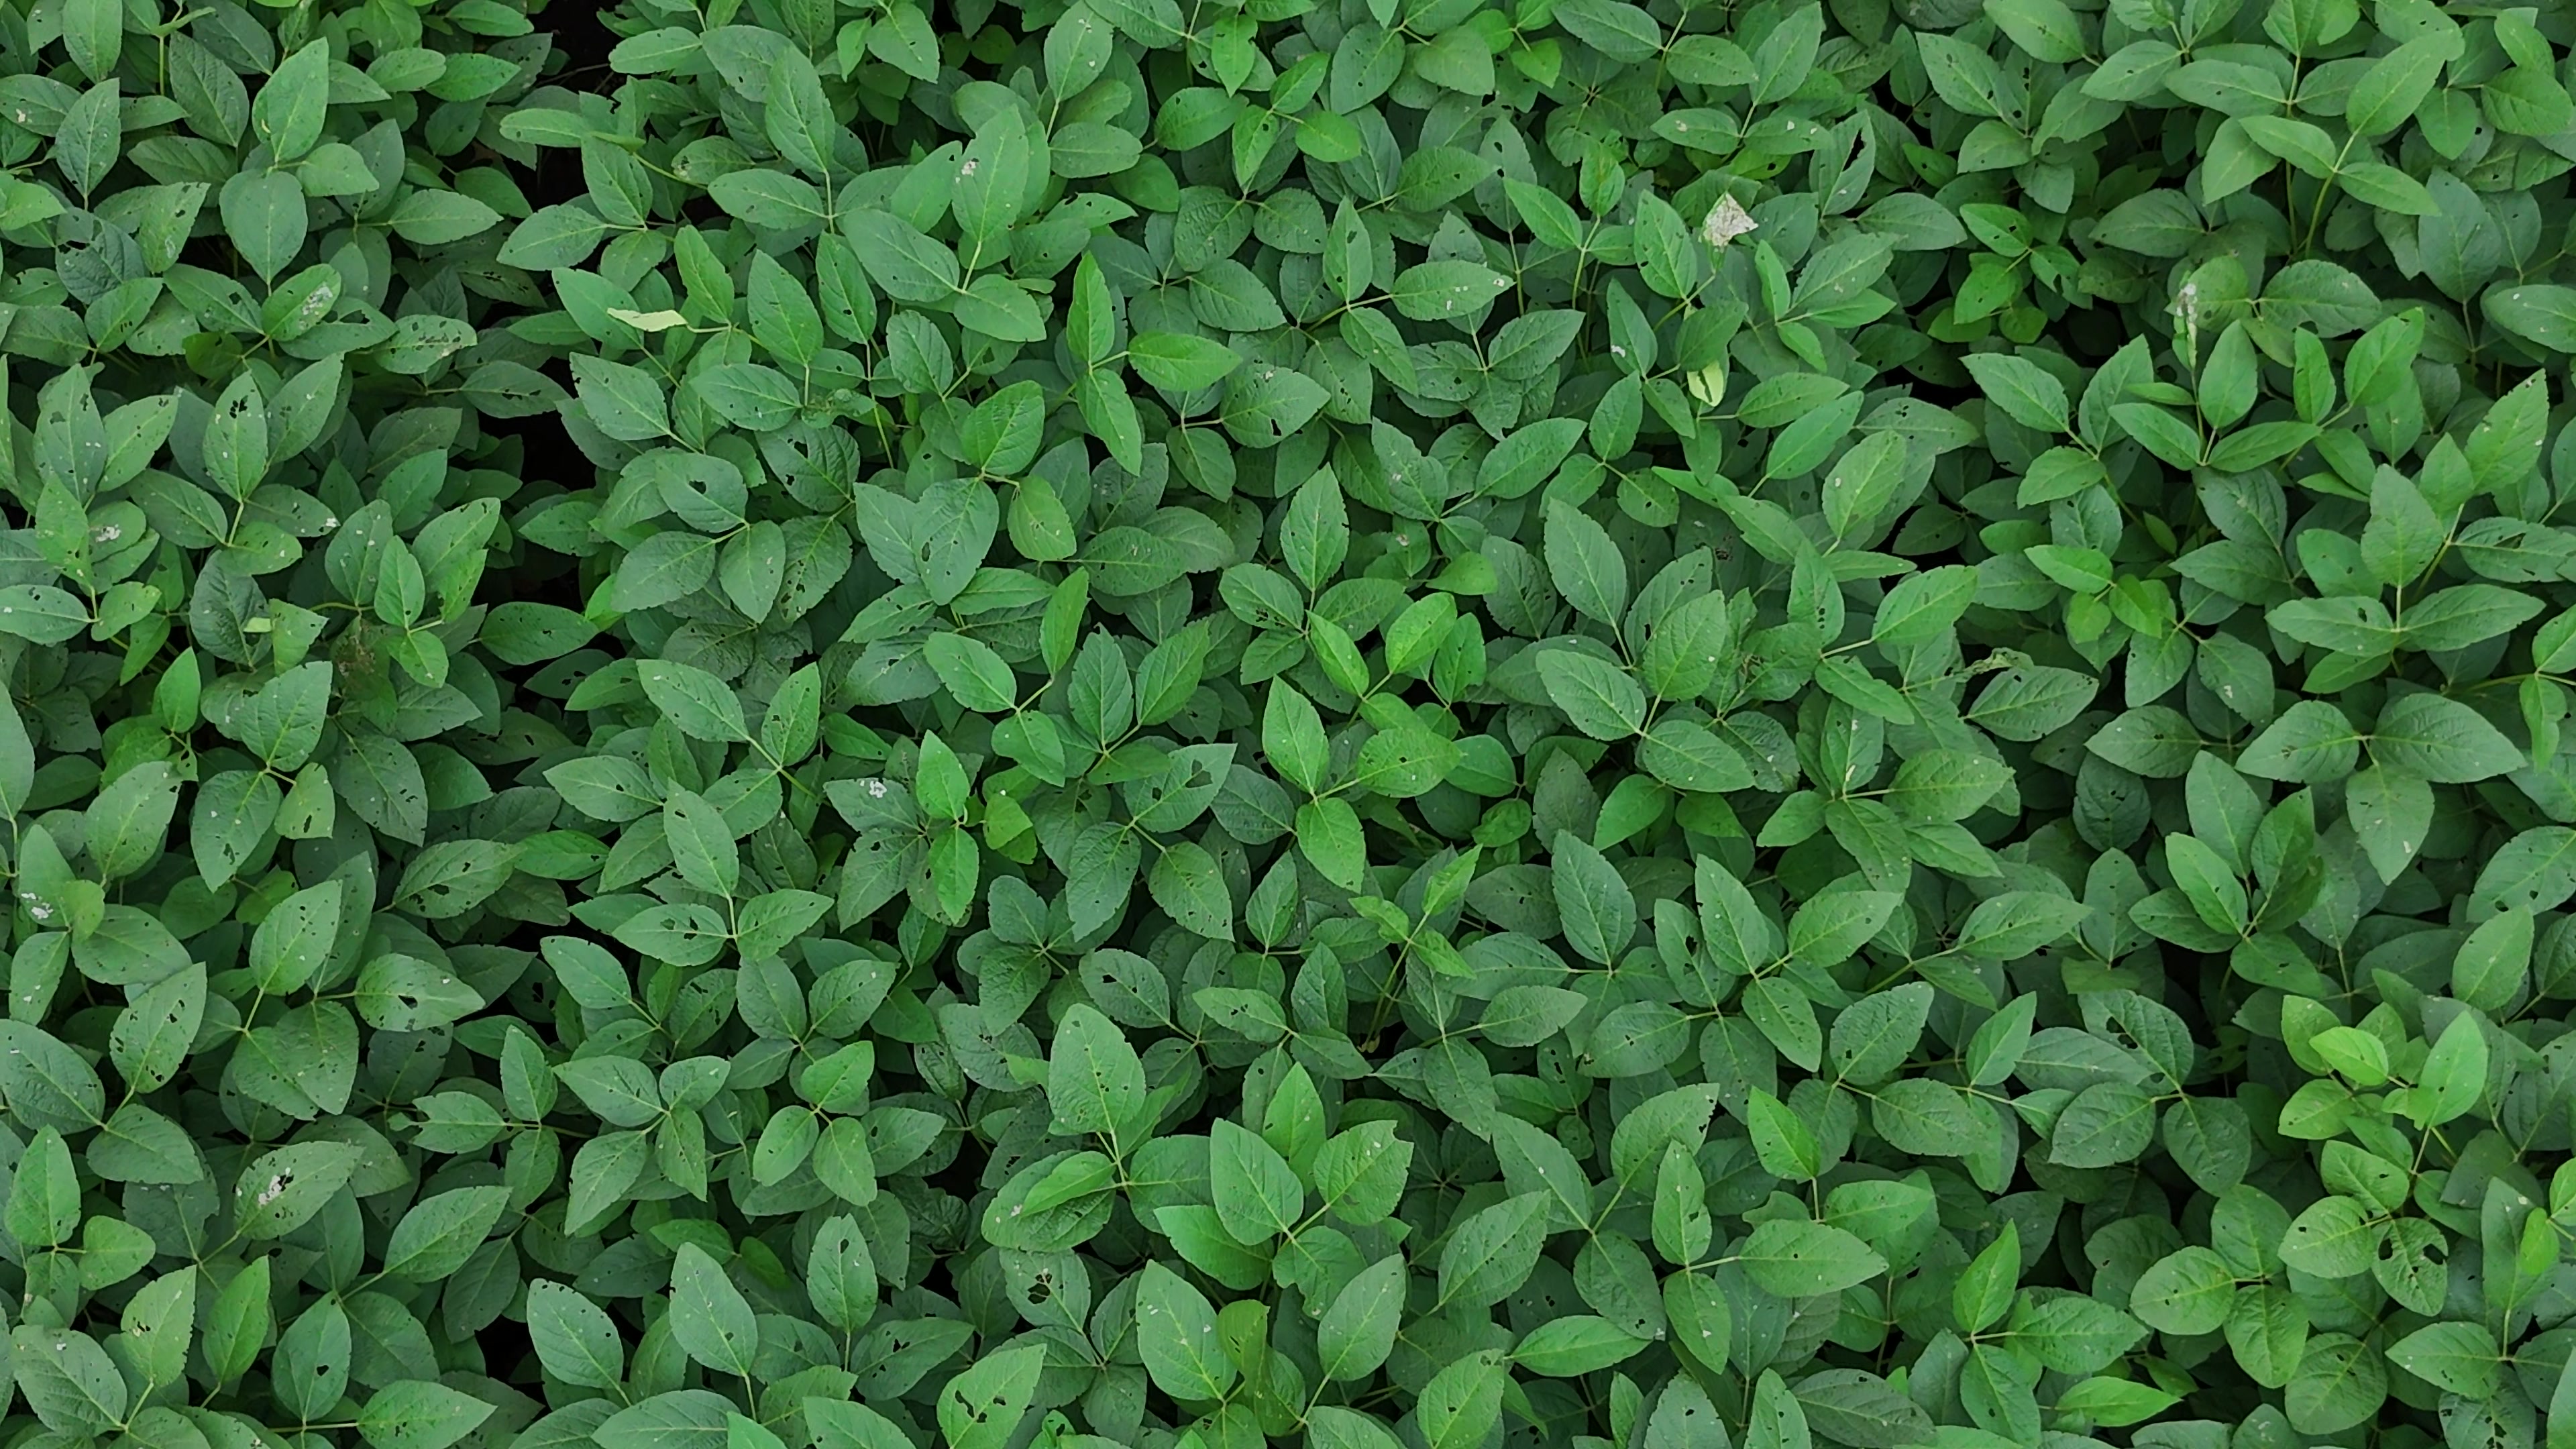
Label: Semilooper_Pest